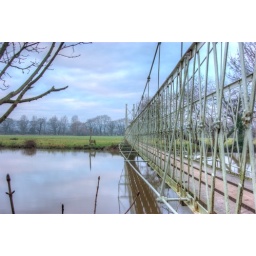
&lt;b&gt;PICTURE 2&lt;/b&gt;A narrow suspension bridge that allows walkers to cross the River Stour at Canford Magna, near Wimborne, Dorset.